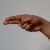
The image shows a hand gesture representing the letter 'H' in Indian Sign Language.